Football for Hope Movement

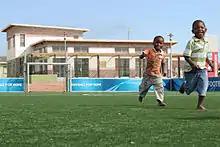
Children at play on the field at Football for Hope's first centre in Khayelitsha

"Khayelitsha Football for Hope Centre" located in Khayelitsha, Cape Town, Western Cape, South Africa